Masturbation

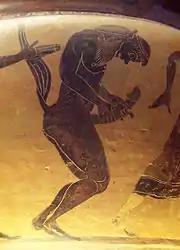
Detail of a krater, dating to 560–550 BC, showing a satyr masturbating, a common scene in many ancient Greek pottery paintings

The sexual stimulation of one's own genitals has been interpreted variously by different religions, the subject of legislation, social controversy, activism, as well as intellectual study in sexology. Social views regarding masturbation taboo have varied greatly in different cultures, and over history.